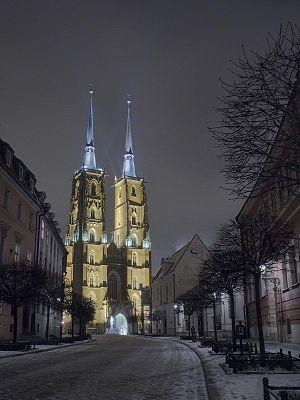
Wrocław francisé Vratislavie, est la quatrième ville de Pologne par sa population, la cinquième par sa superficie, et l'une des plus anciennement fondées. Aujourd’hui chef-lieu de la voïvodie de Basse-Silésie, elle est desservie par l’aéroport de Wrocław-Nicolas-Copernic, le cinquième plus important du pays en nombre de passagers.
La Cathédrale Saint-Jean-Baptiste de Wrocław est la cathédrale catholique de Wrocław et située en Silésie.